Leopold Bauer

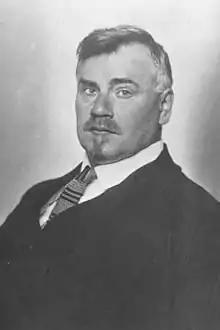
Leopold Bauer in 1920

Leopold Bauer (1 September 1872 – 7 October 1938) was an Austrian-Silesian architect. His work was part of the architecture event in the art competition at the 1936 Summer Olympics.